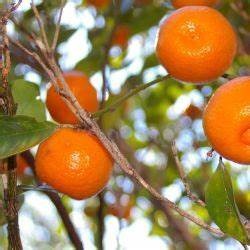
Label: mandarine